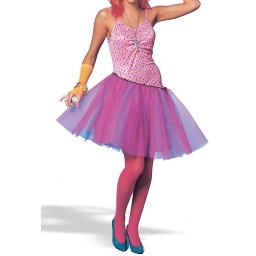
80s girl in pink tights and blue courts